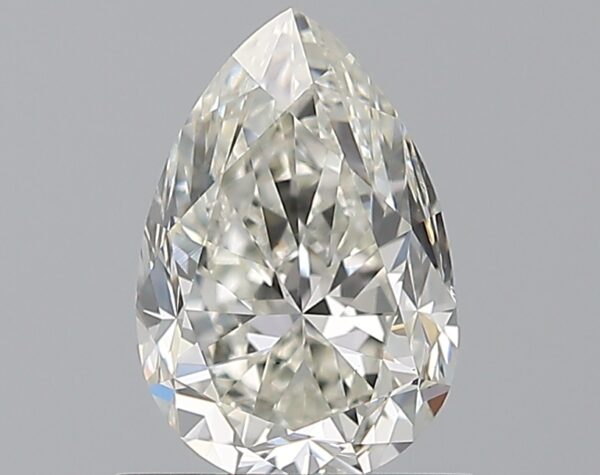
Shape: pear
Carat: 1
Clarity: VS1
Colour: I
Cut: FG
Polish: EX
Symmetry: VG
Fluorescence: N
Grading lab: GIA
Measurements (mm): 7.74 x 5.23 x 3.69